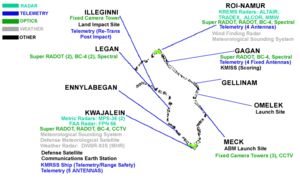
Le site d'essais balistiques Ronald-Reagan est un ensemble de champs de tirs situé dans l'océan Pacifique que l'United States Army utilise pour effectuer des essais de lancement de missiles. Le périmète du site couvre 1 900 000 km² avec des pas de tir situés sur les atolls de Kwajalein, Wake et Aur. La base de lancement est principalement utilisée pour tester les missiles du bouclier antimissile américain, comme station de poursuite du programme spatial des États-Unis et pour les projets de recherche de la NASA.
Les îles Omelek font partie de l'atoll de Kwajalein, Îles Marshall. Elles ont une superficie globale de 3,2 hectares, la majeure partie sur l'île principale Omelek.